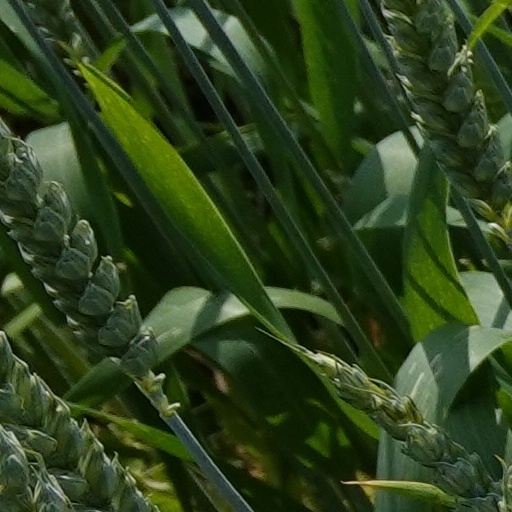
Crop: wheat